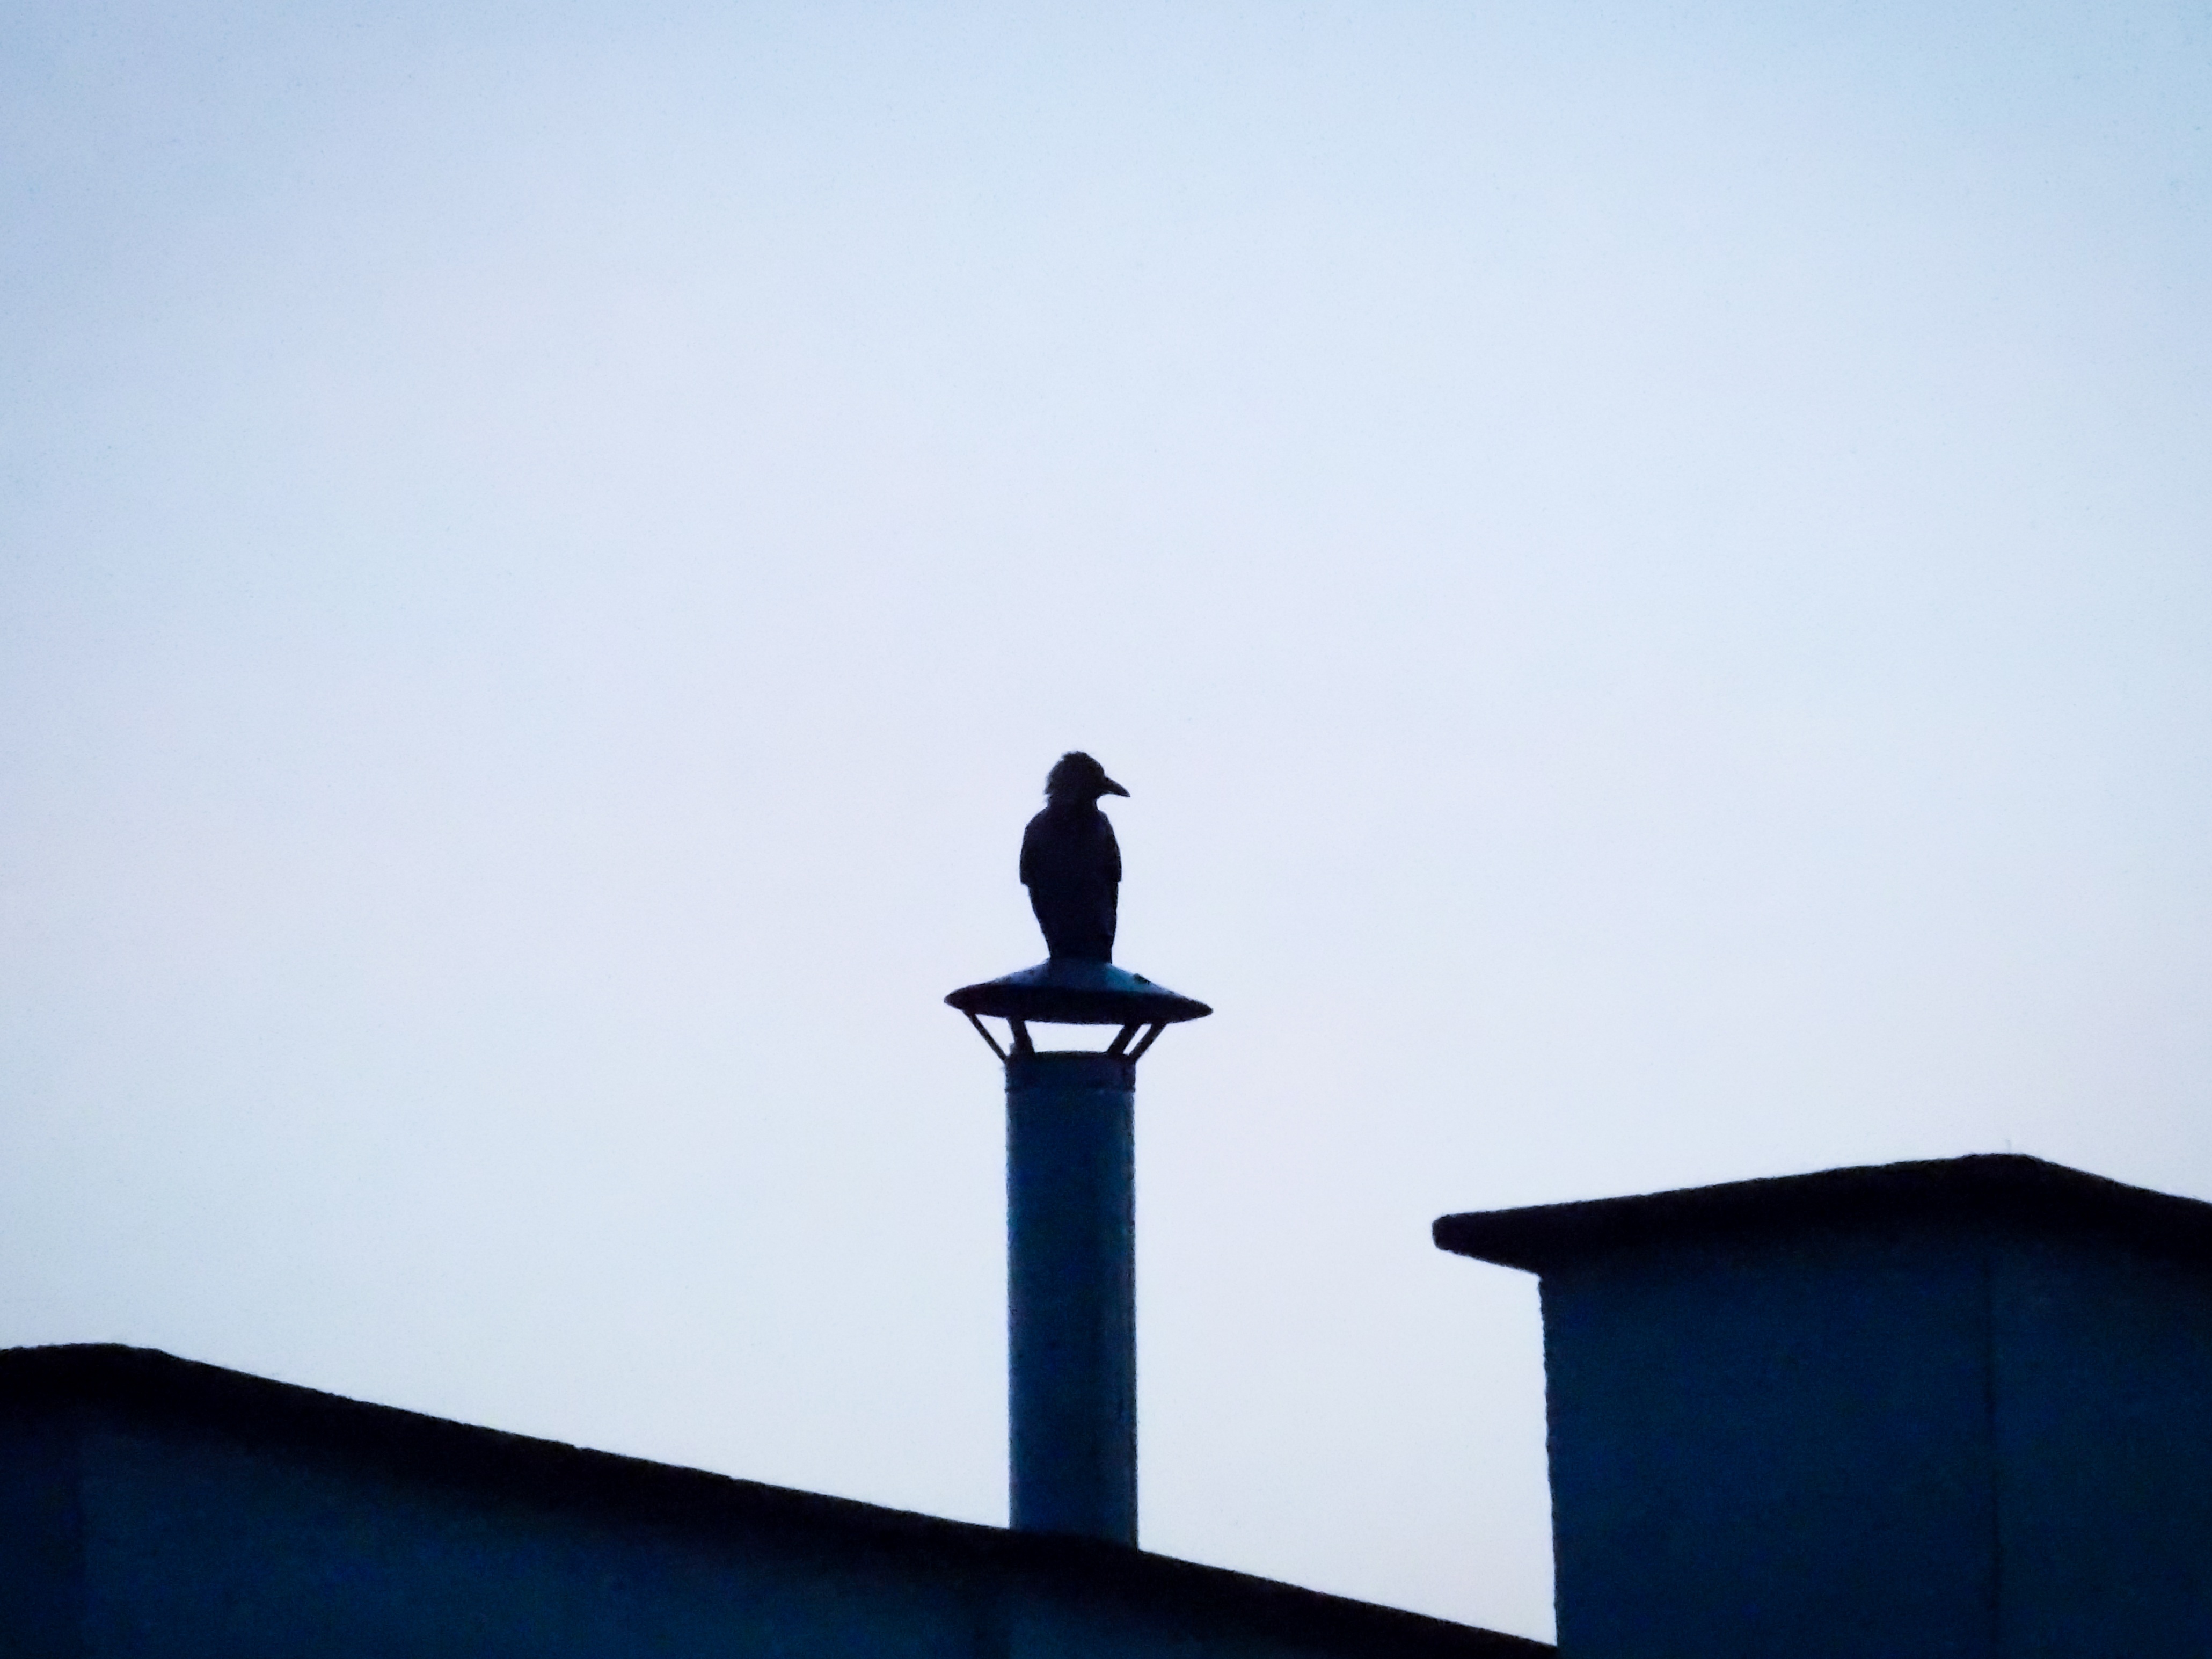
silhouette, bird, sky, tower, chimney, blue, lighting, raven, shape, blokowisko, the silhouette, atmosphere of earth, rook bird